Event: Nepal Earthquake
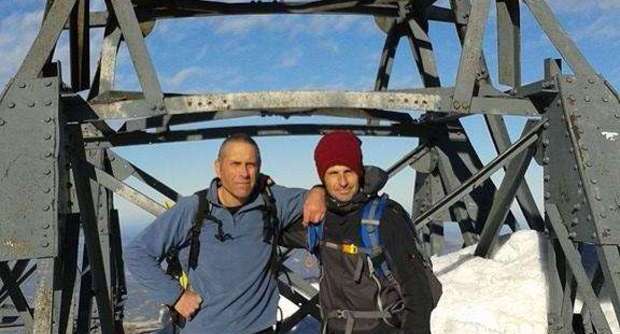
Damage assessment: no_damage